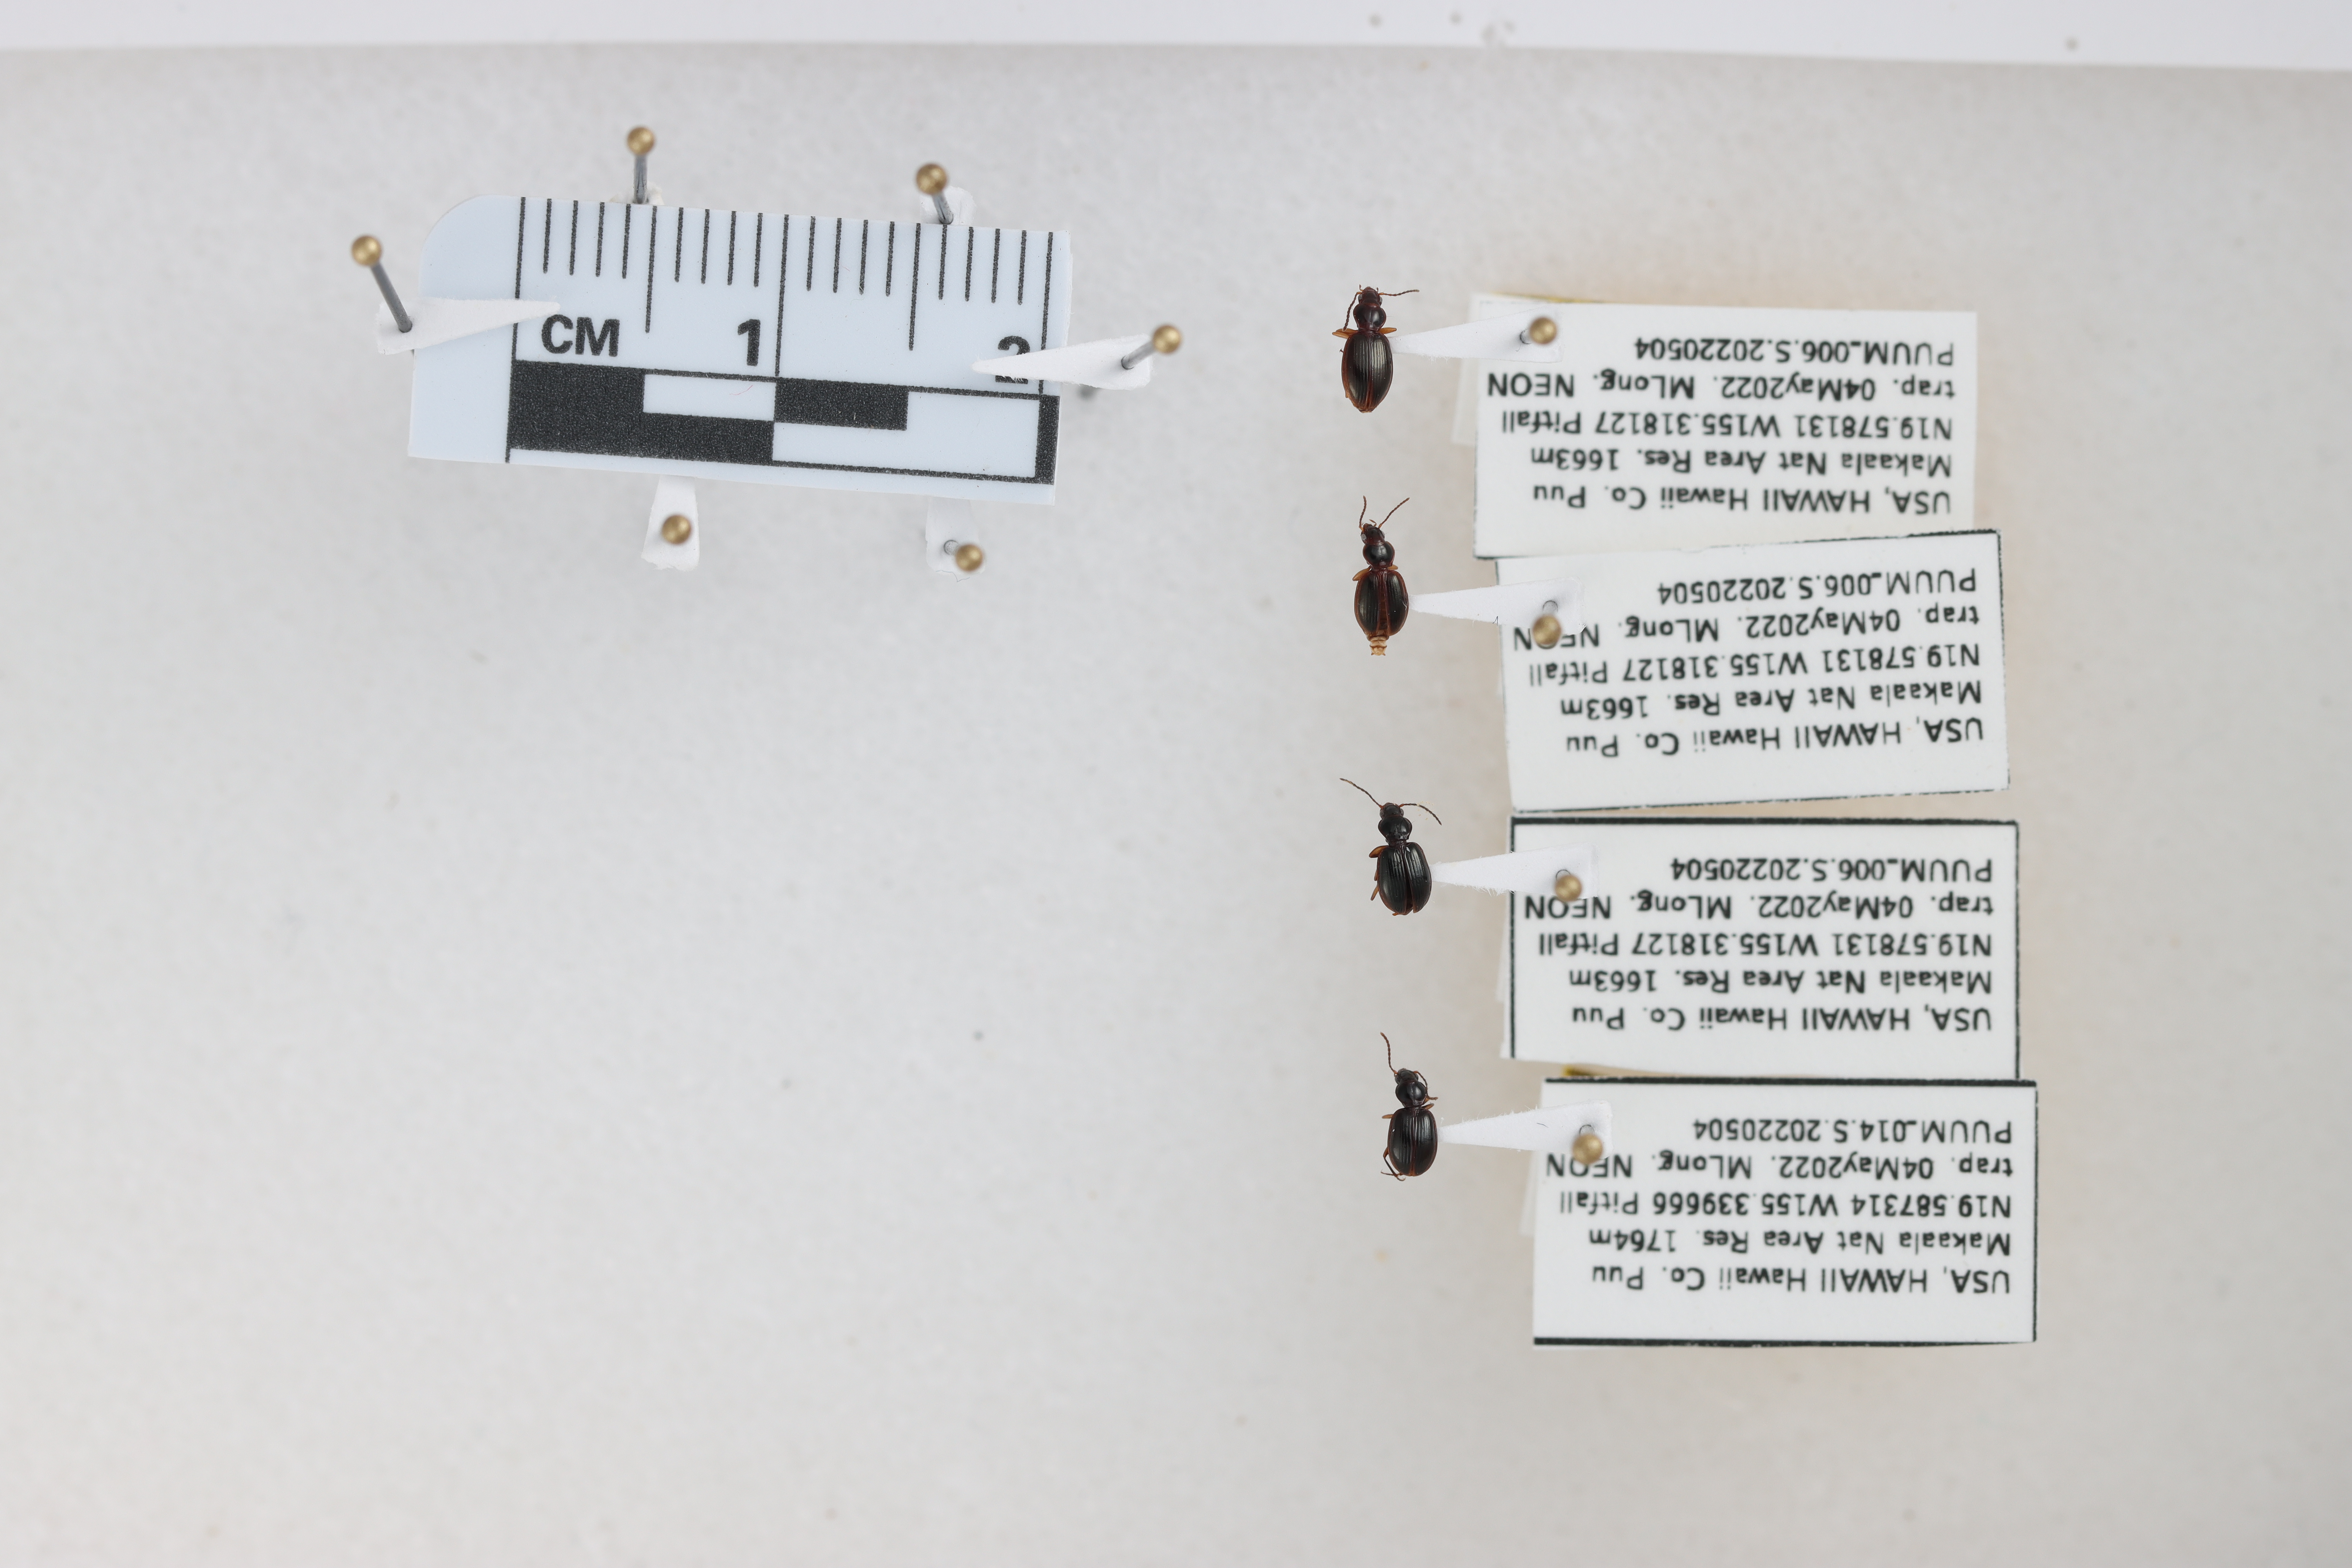
Beetle 1 — elytra length: 0.291 cm, elytra max width: 0.195 cm, basal pronotum width: 0.081 cm

Beetle 2 — elytra length: 0.235 cm, elytra max width: 0.186 cm, basal pronotum width: 0.073 cm

Beetle 3 — elytra length: 0.253 cm, elytra max width: 0.191 cm, basal pronotum width: 0.08 cm

Beetle 4 — elytra length: 0.252 cm, elytra max width: 0.189 cm, basal pronotum width: 0.072 cm